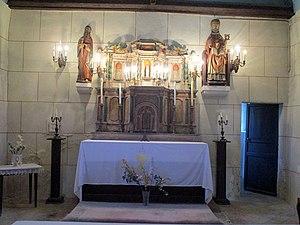
Le maître autel de l'église de Gauciel (Eure)
Gauciel est une commune française située dans le département de l'Eure en région Normandie.